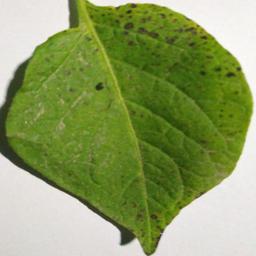
Etiqueta: Tizon_Temprano